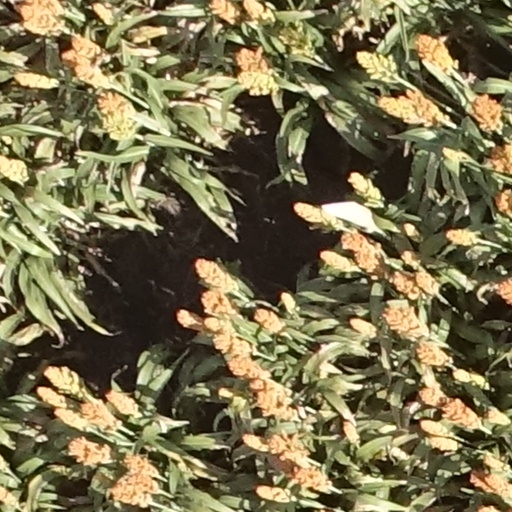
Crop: sorghum